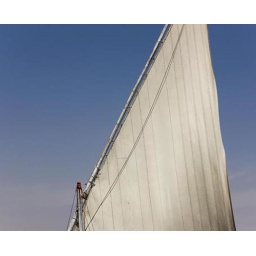
Sail of a traditional Felucca sailing boat against blue sky. River Nile, Egypt